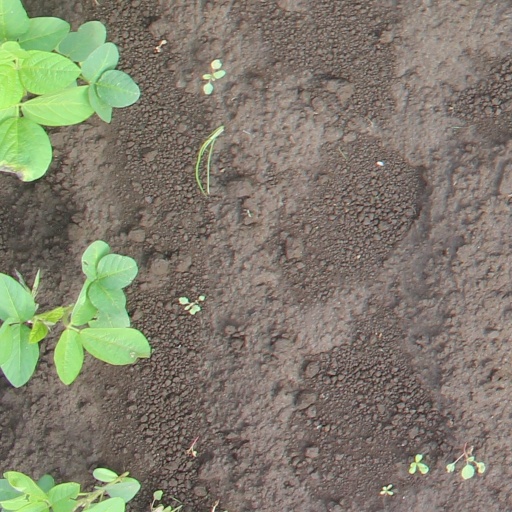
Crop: soybean